St Nicholas Church, Chiswick

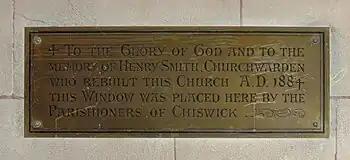
Brass plate commemorating the rebuilding, paid for by the brewer Henry Smith, churchwarden, 1884

The current church dates from 1882 to 1884, when it was rebuilt to a design by the architect John Loughborough Pearson, except for the west tower which was built for William Bordall (vicar 1416–1435). Because of the small distance between the tower and the road at Church Street, Pearson made the nave short but wide, so it is nearly square in plan. The Duke of Devonshire gave £1,000 for the rebuilding, but most of the cost was paid for by Henry Smith of the nearby Griffin Brewery company, Fuller, Smith & Turner. The church is built of courses of squared Kentish ragstone masonry in the Perpendicular style. It has a stone coping with a copper roof.